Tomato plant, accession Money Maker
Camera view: bottom (45 deg); turntable rotation: 240 degrees
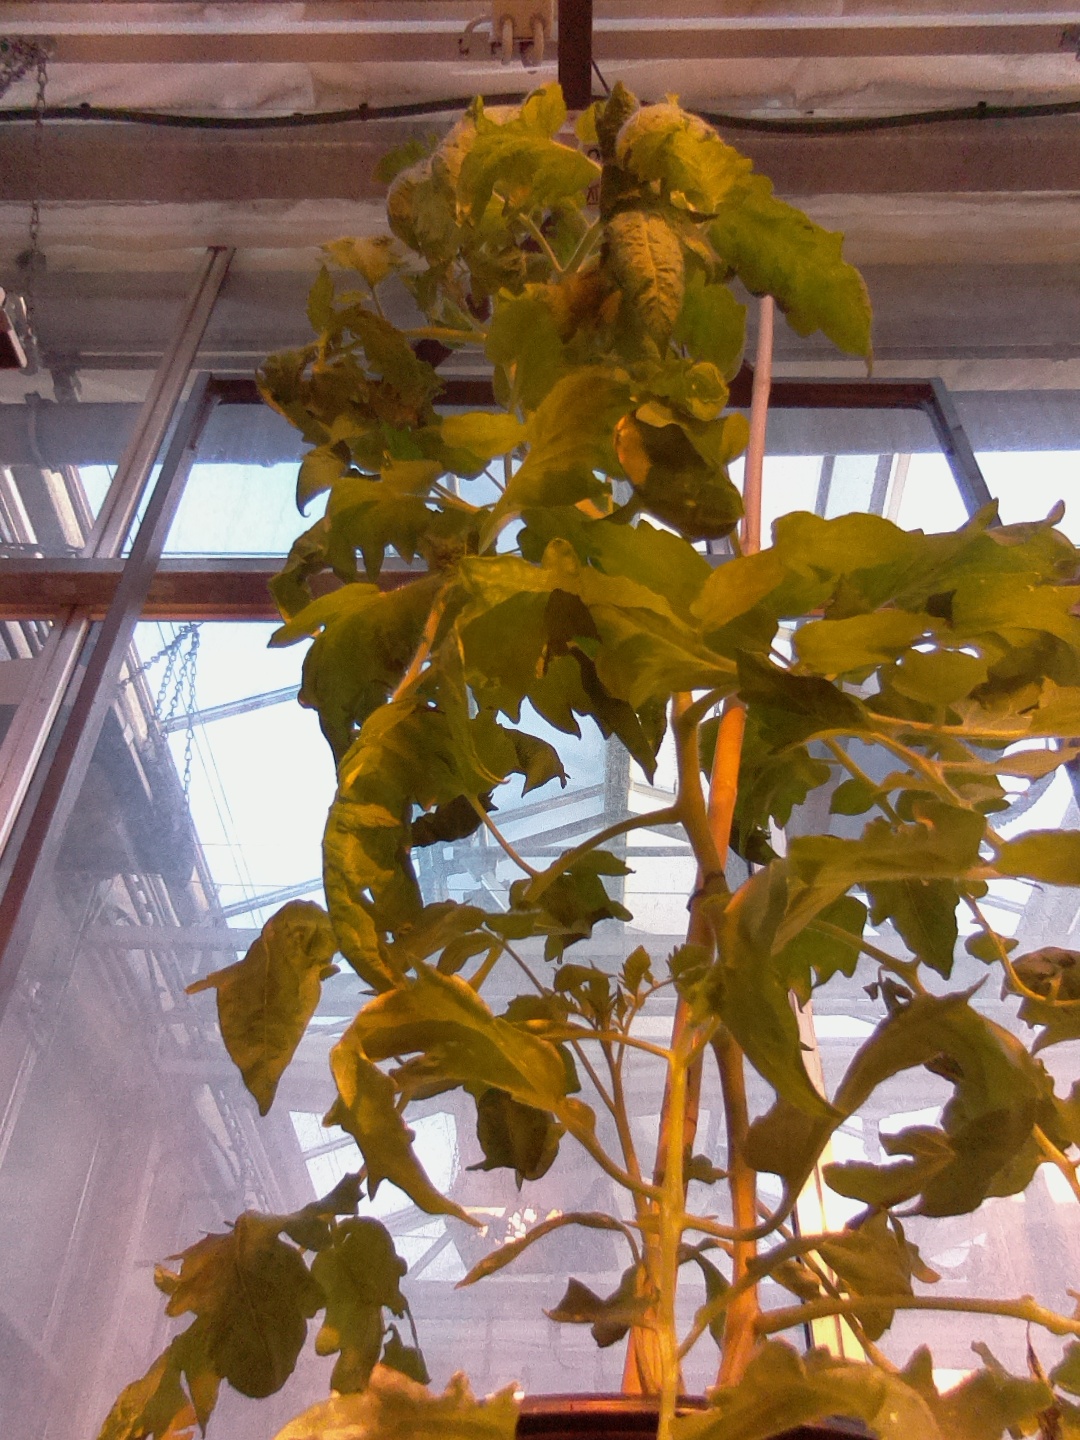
BBCH growth stage 60: First flowers open